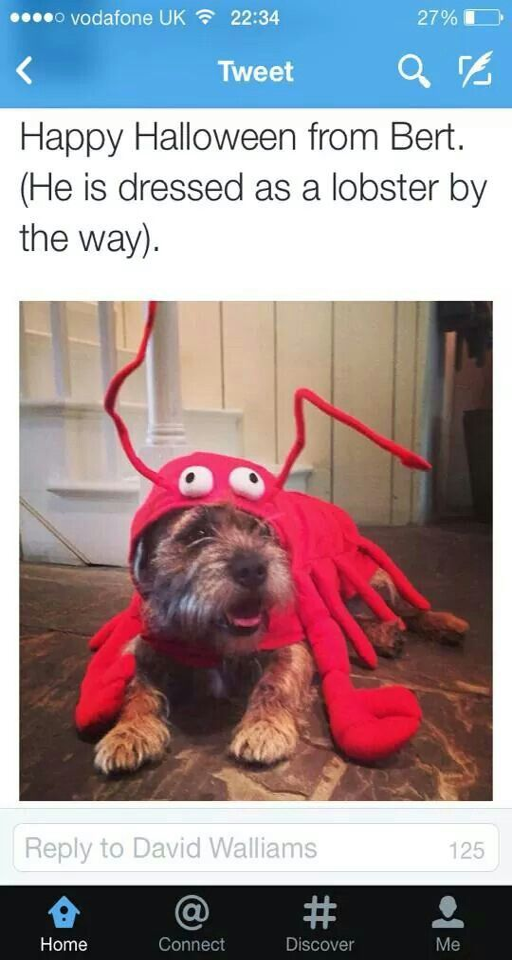
person , dressed as a lobster